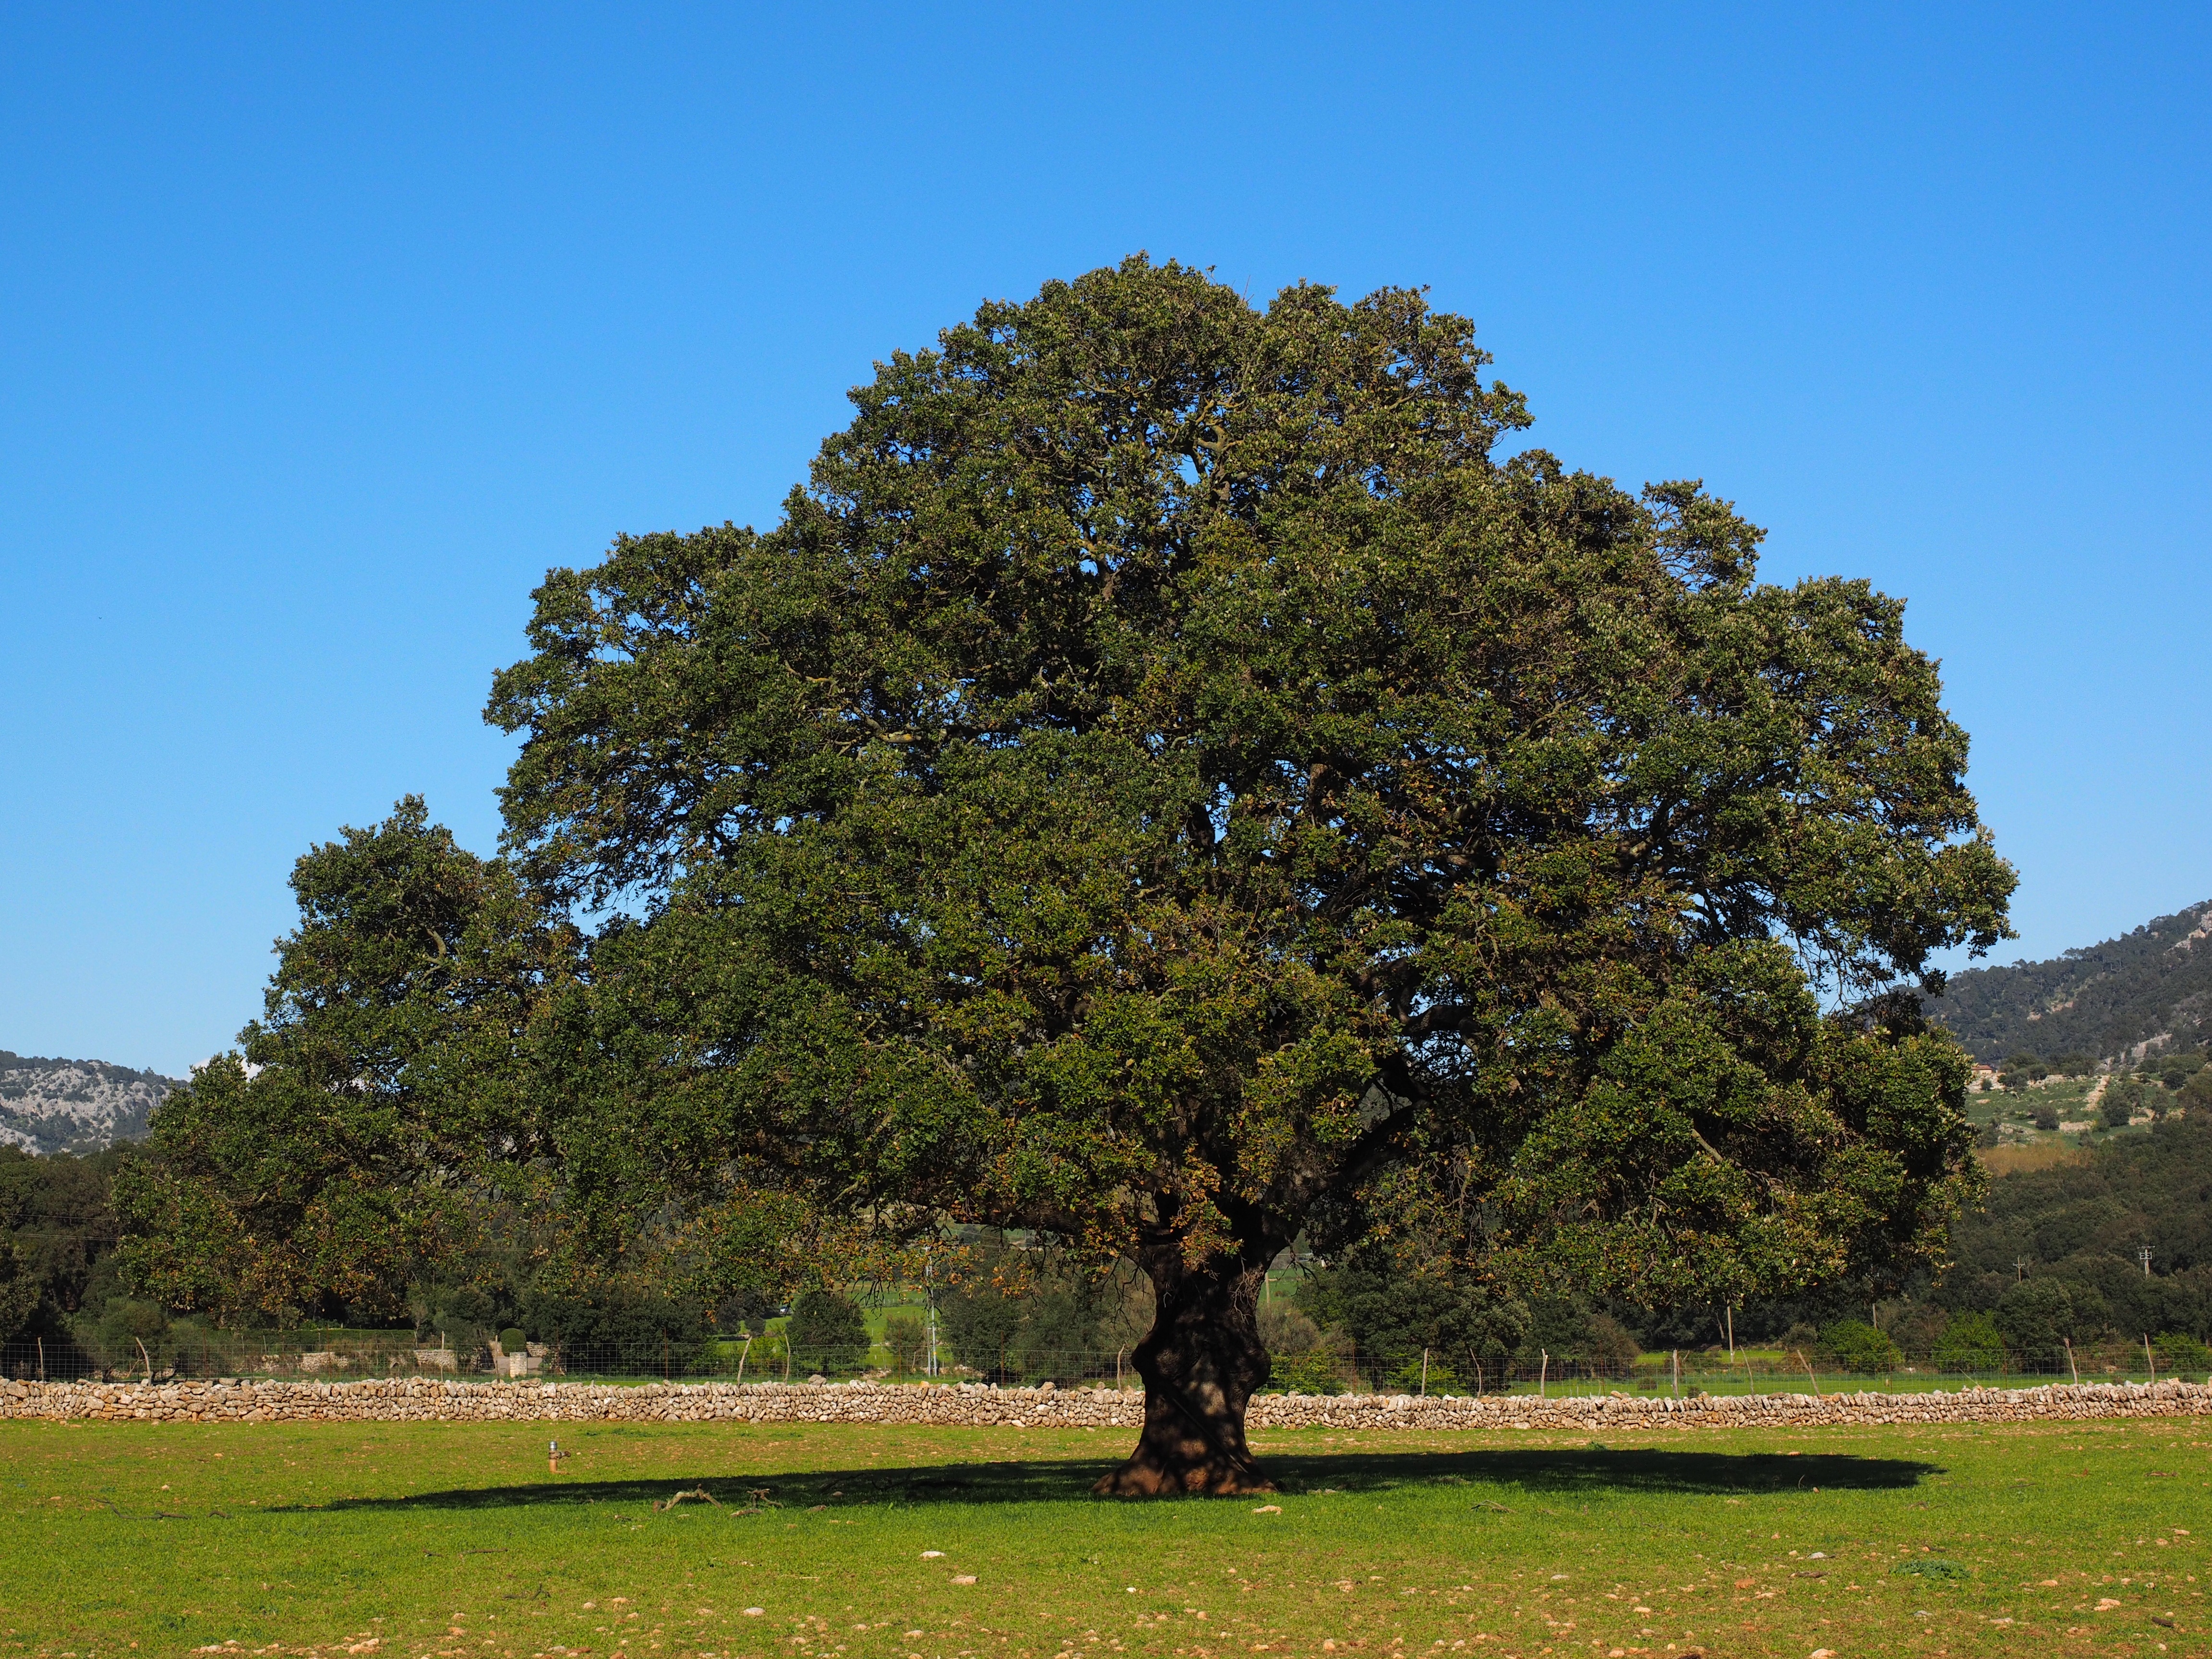
landscape, tree, plant, meadow, leaf, hill, flower, green, autumn, shrub, deciduous, oak, mallorca, grove, laurel, large, ecosystem, powerful, rural area, camphor, flowering plant, lauraceae, camphor tree, cinnamomum camphora, laurel greenhouse, laurel tree, valley of orient, woody plant, land plant